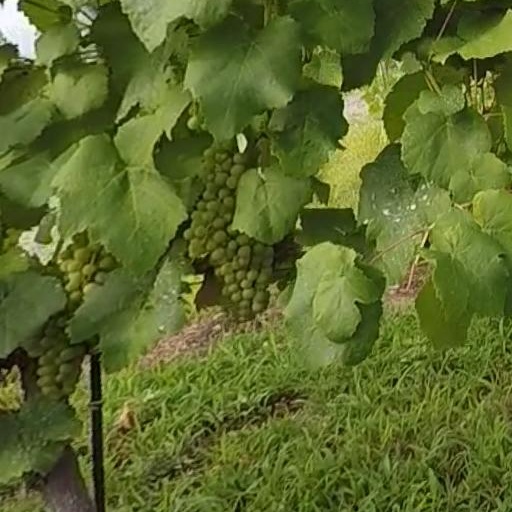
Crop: grape